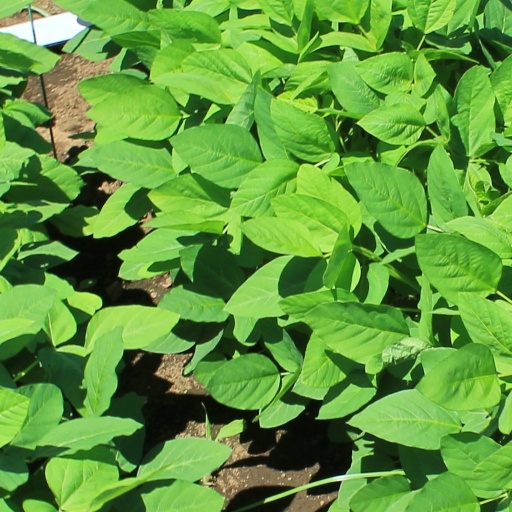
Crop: soybean